Church of St Katharine, Ickleford

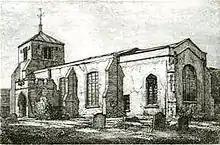
St Katharine's before the alterations of 1859

Ickleford is not mentioned in the Domesday Book probably because it was part of Pirton.